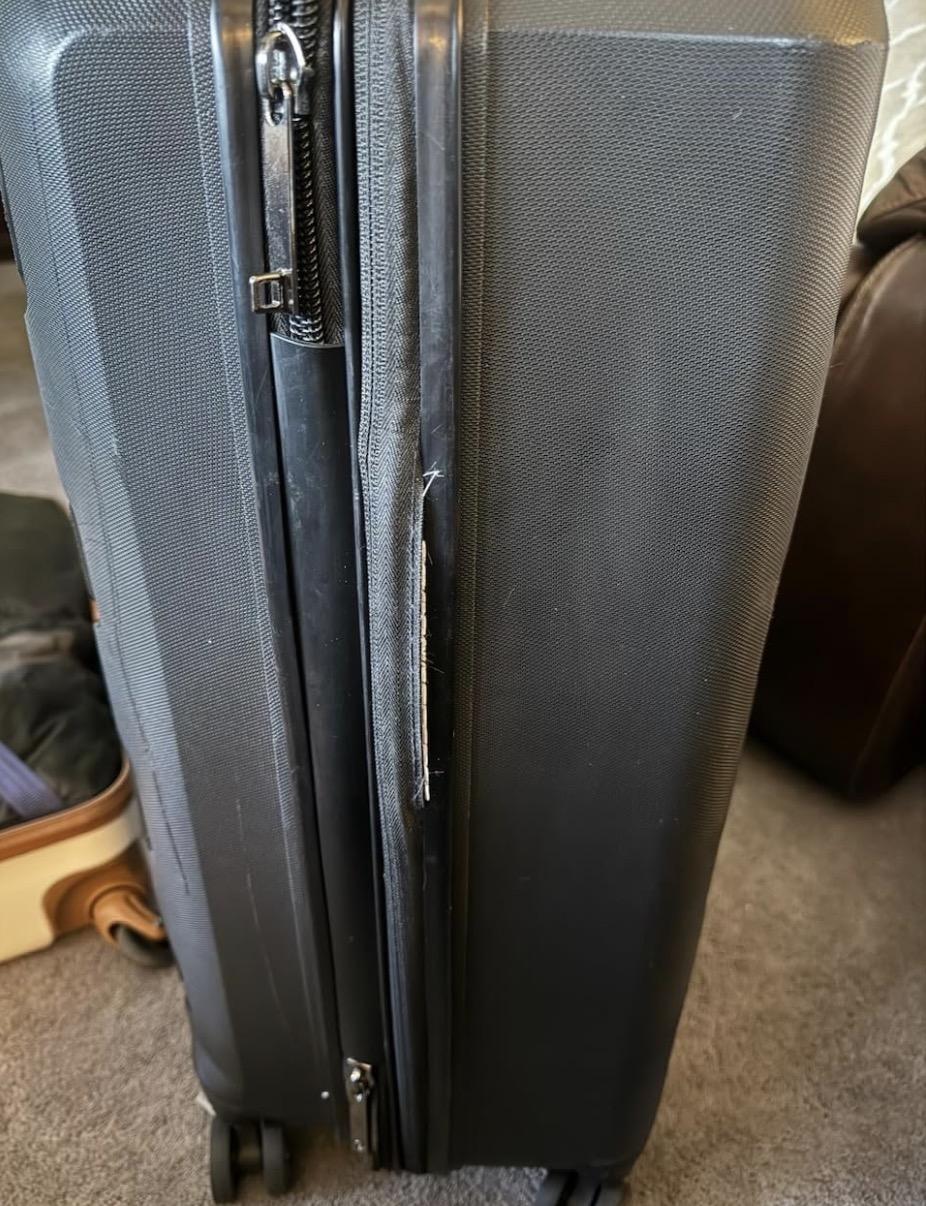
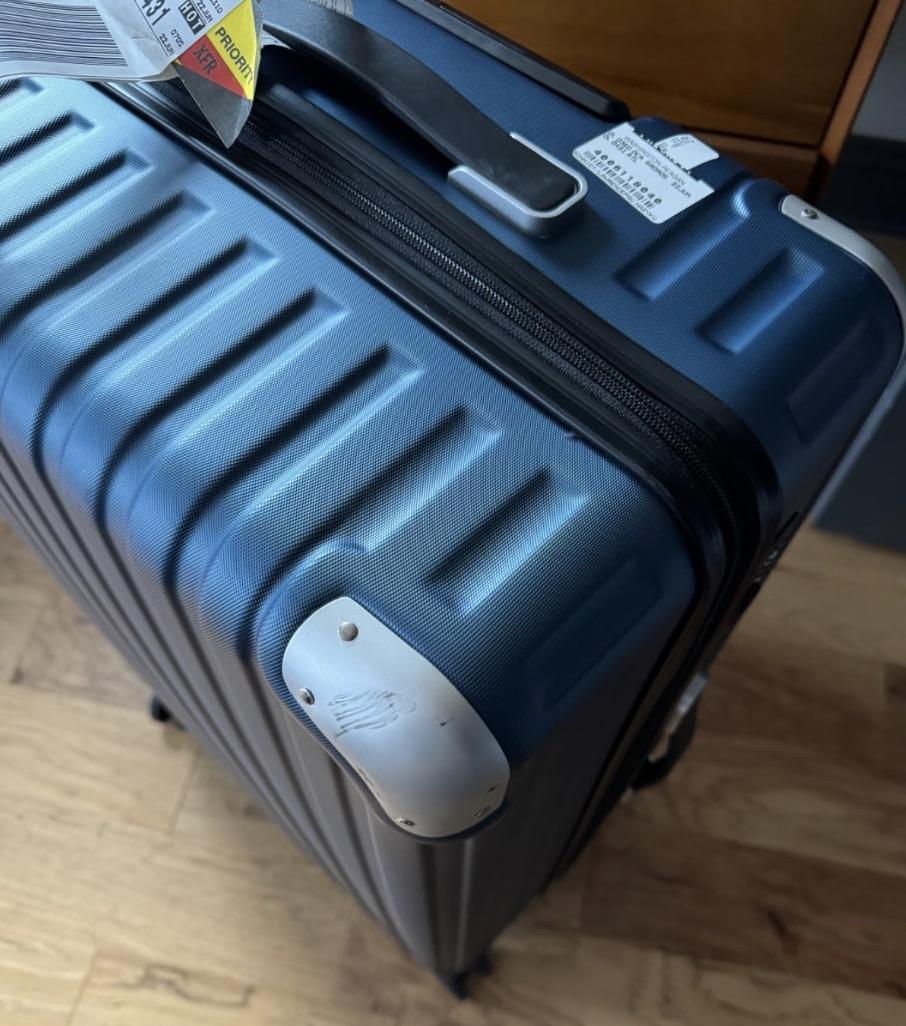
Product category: items_tea
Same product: no